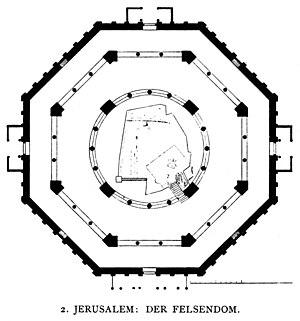
Un octogone est un polygone à huit sommets, donc huit côtés et vingt diagonales.
L'architecture byzantine est le style architectural qui s’est développé dans l’Empire byzantin et les pays marqués de son empreinte comme la Bulgarie, la Serbie, la Russie, l’Arménie et la Géorgie après que Constantin a transféré la capitale de l’empire de Rome vers Constantinople en 330.